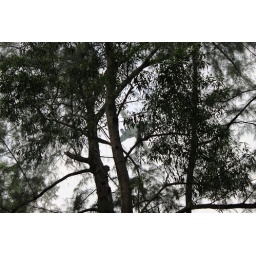
iron bird above the trees